Hereditary hemorrhagic telangiectasia

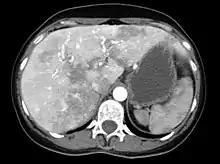
CT-scan of vascular malformations in the liver in a patient with hereditary hemorrhagic telangiectasia causing an inhomogeneous perfusion pattern.

The skin and oral cavity telangiectasias are visually identifiable on physical examination, and similarly the lesions in the nose may be seen on endoscopy of the nasopharynx or on laryngoscopy. The severity of nosebleeds may be quantified objectively using a grid-like questionnaire in which the number of nosebleed episodes and their duration is recorded.